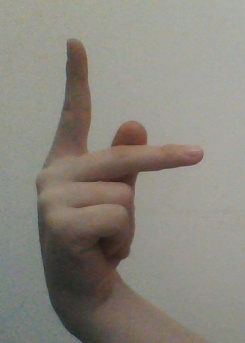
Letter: dha